Wanneroo Agricultural Show

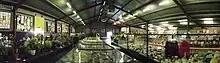
Margaret Cockman Pavilion in 2010

Each year the Margaret Cockman Pavilion hosts numerous exhibits, and a children's section awards a range of awards, prizes and trophies for best exhibits.